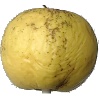
Label: golden_apple